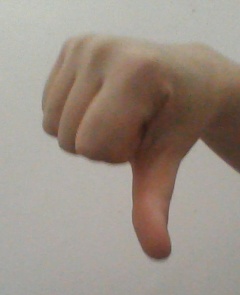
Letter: waw